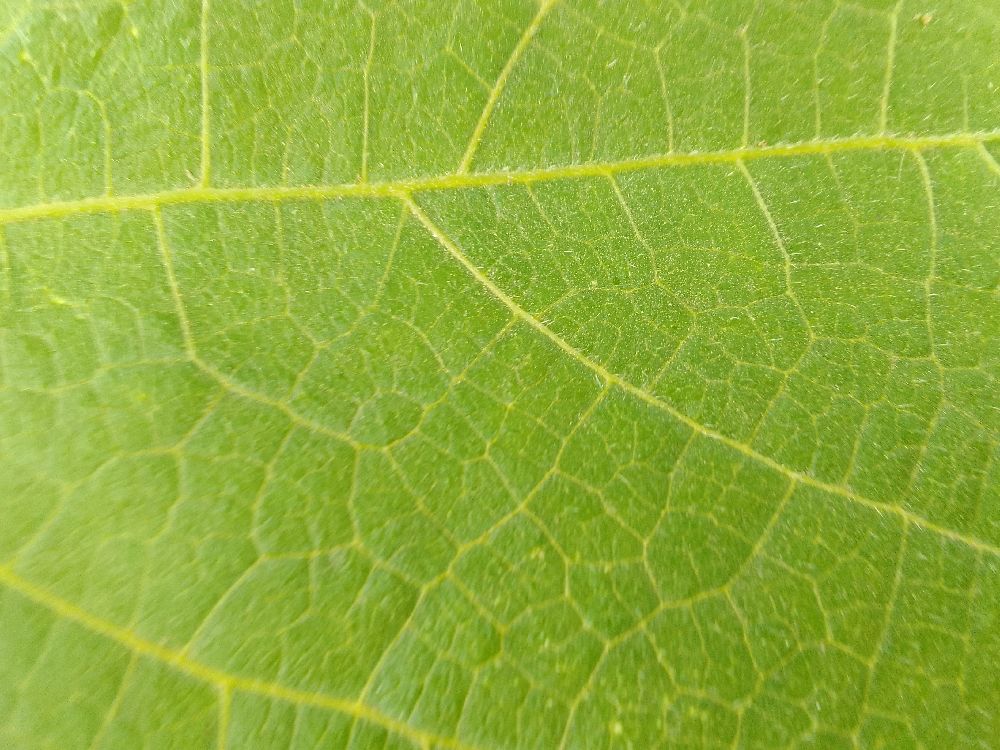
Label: healthy